Richmond Bridge, London

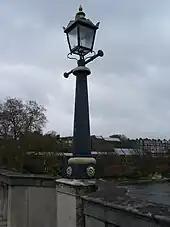
Victorian gas lamp post on Richmond Bridge

The new Twickenham Bridge opened in 1933, but Richmond Bridge was still unable to handle the volume of traffic, so in 1933 Sir Harley Dalrymple-Hay proposed possible methods for widening the bridge without significantly affecting its appearance. The cheapest of Dalrymple-Hay's proposals, to transfer the footpaths onto stone corbels projecting from the sides of the bridge thus freeing the entire width for vehicle traffic, was rejected on aesthetic grounds, and a proposal to widen the bridge on both sides was rejected as impractical. A proposal to widen the bridge on the upstream side was settled on as causing the least disruption to nearby buildings, and in 1934 it was decided to widen the bridge by , at a cost of £73,000 (about £ in ).